Rockhaven Sanitarium Historic District

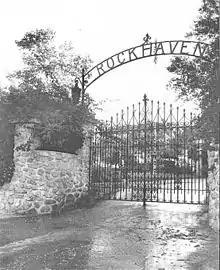
Gates to Rockhaven Sanitarium

The Rockhaven Sanitarium Historic District is located in the Crescenta Valley at 2713 Honolulu Avenue in what is now the City of Glendale, California, United States. The sanitarium for which it is named was opened in 1923 by psychiatric nurse Agnes Richards as a private mental health institution for women with mild mental and nervous disorders. The property was added to the National Register of Historic Places in June 2016 and in 2021 it was announced that it would be developed into a museum.